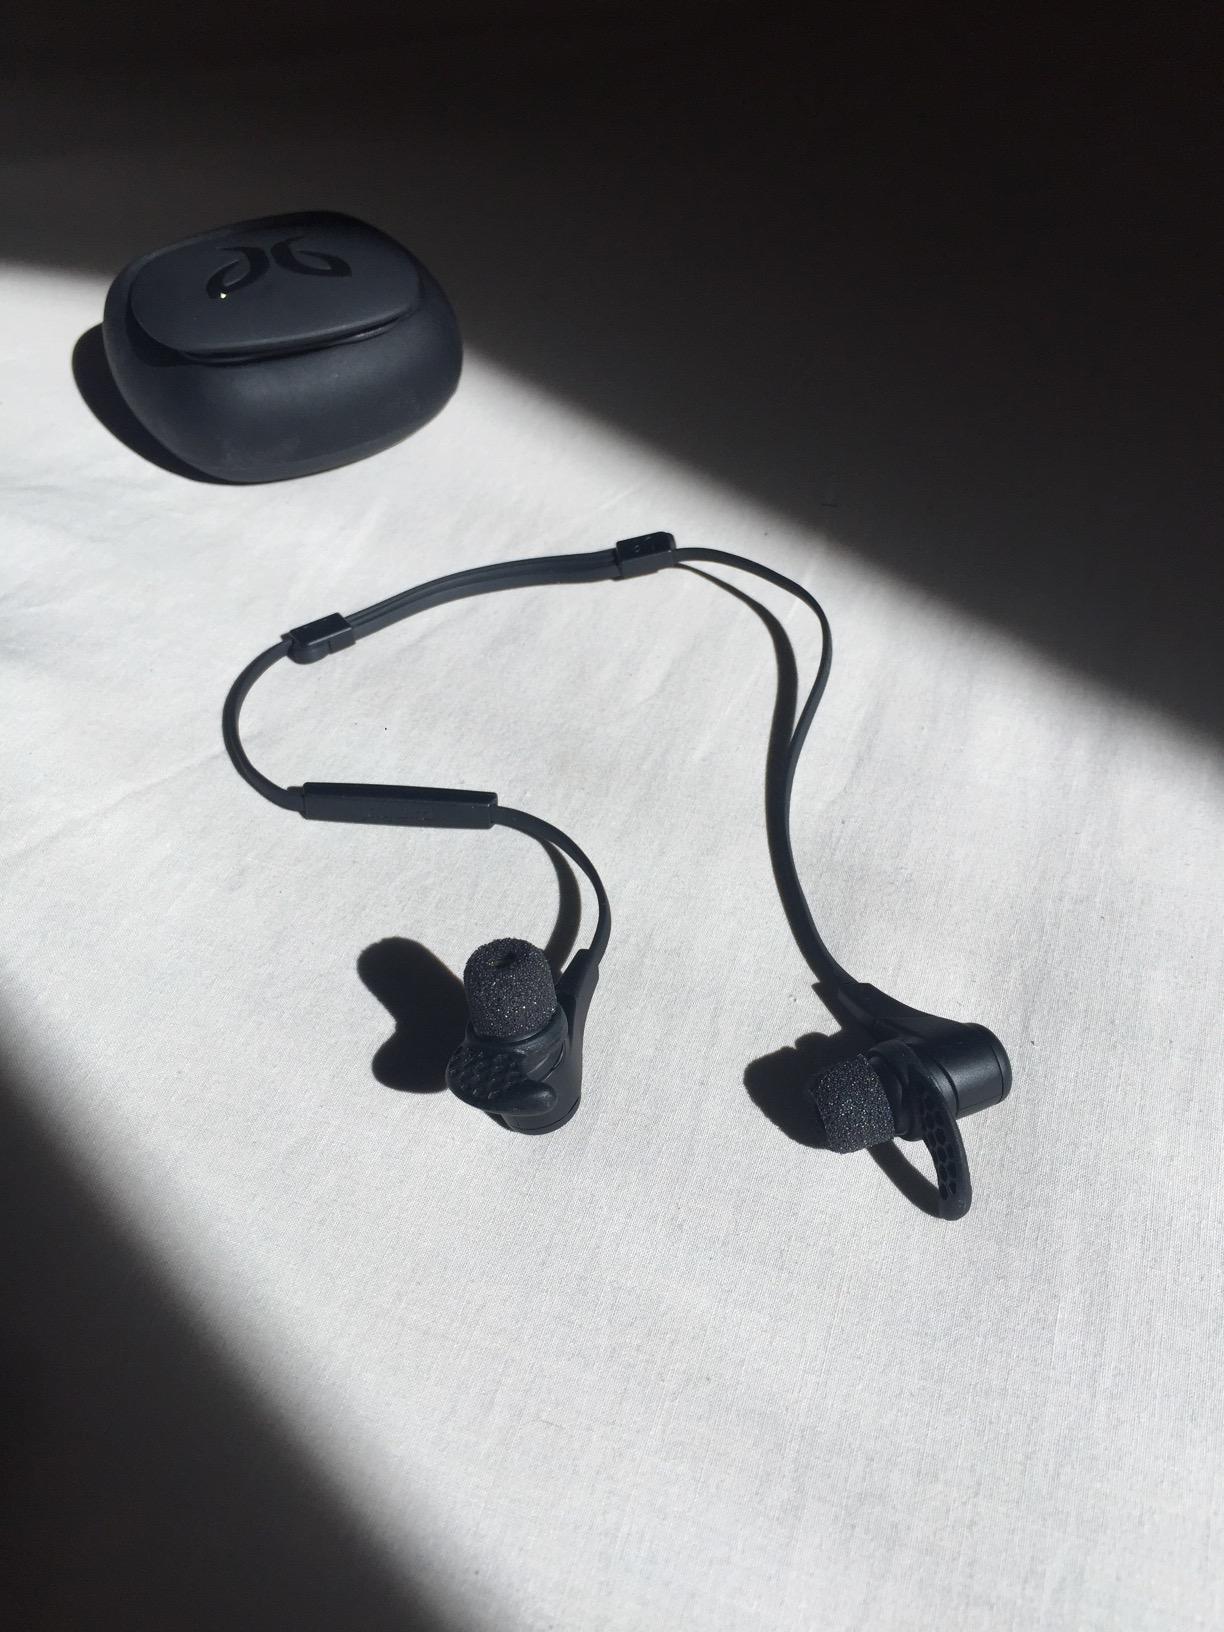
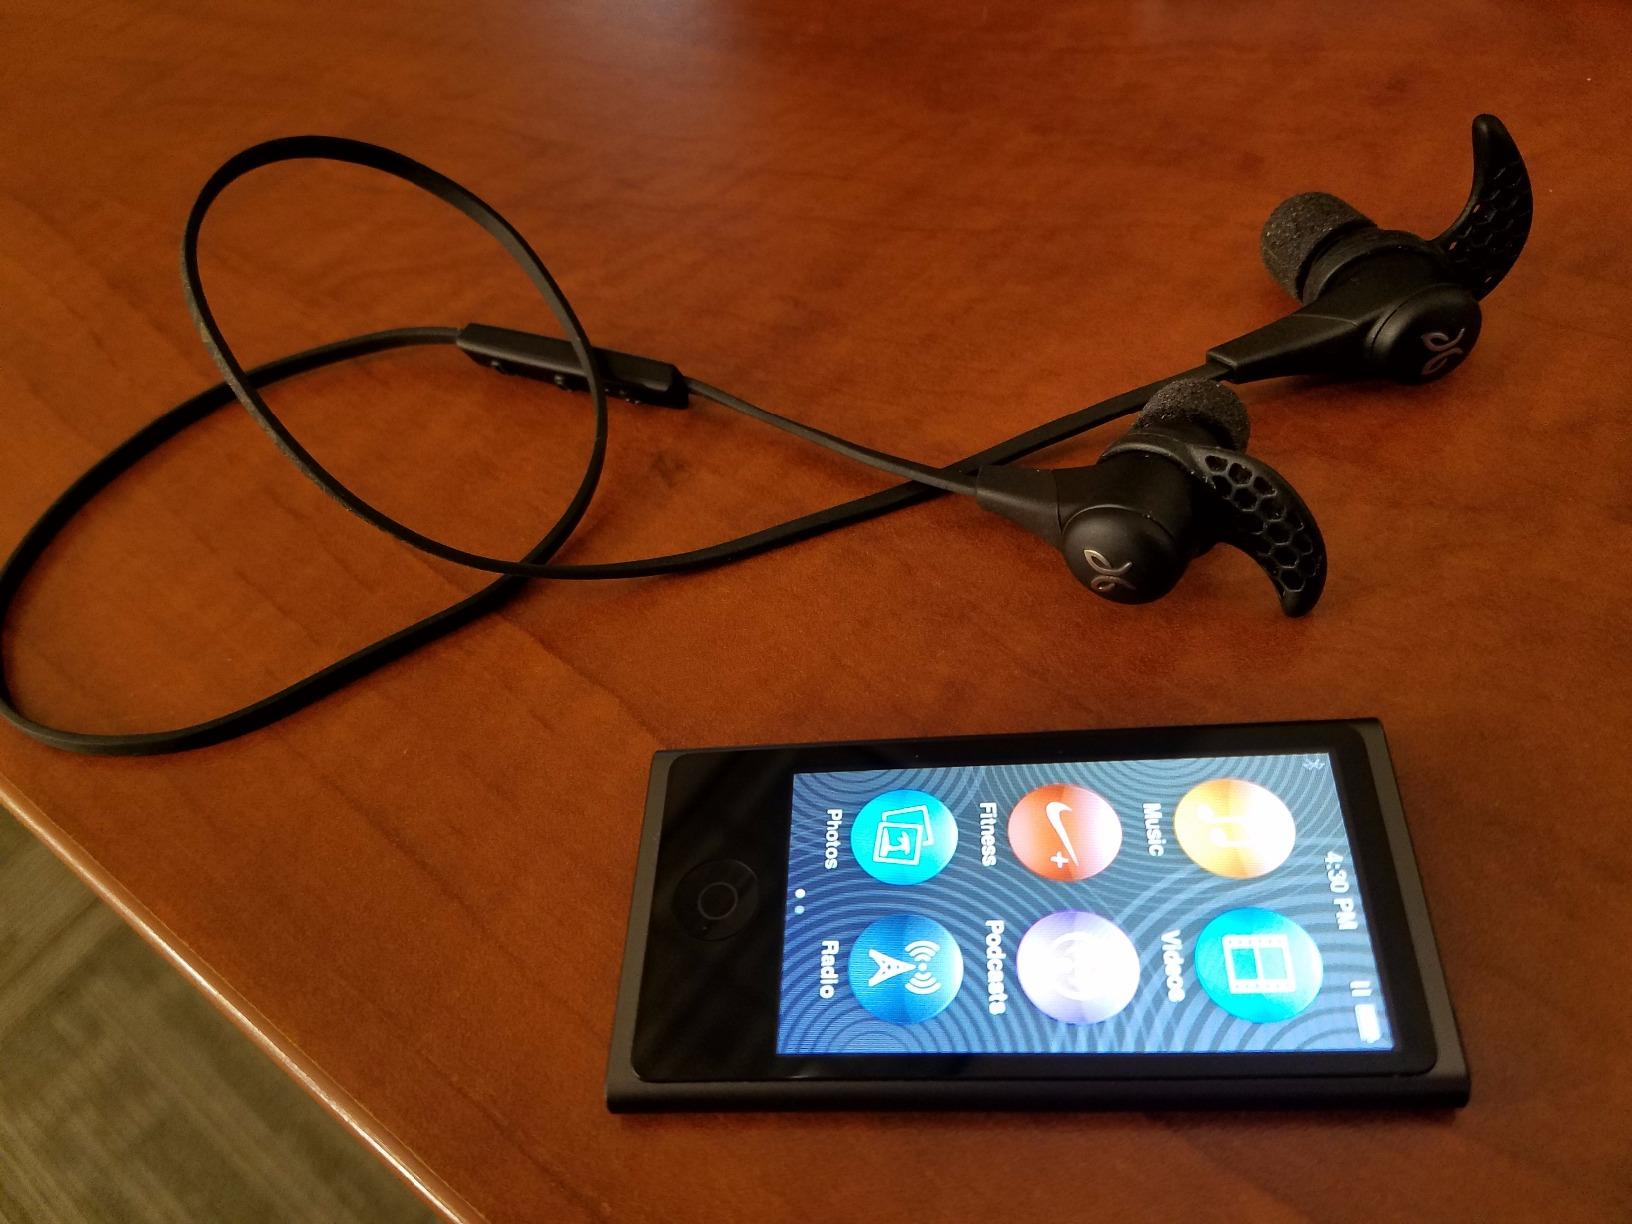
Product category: headphones
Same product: yes